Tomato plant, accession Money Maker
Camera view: tilt-top (135 deg); turntable rotation: 330 degrees
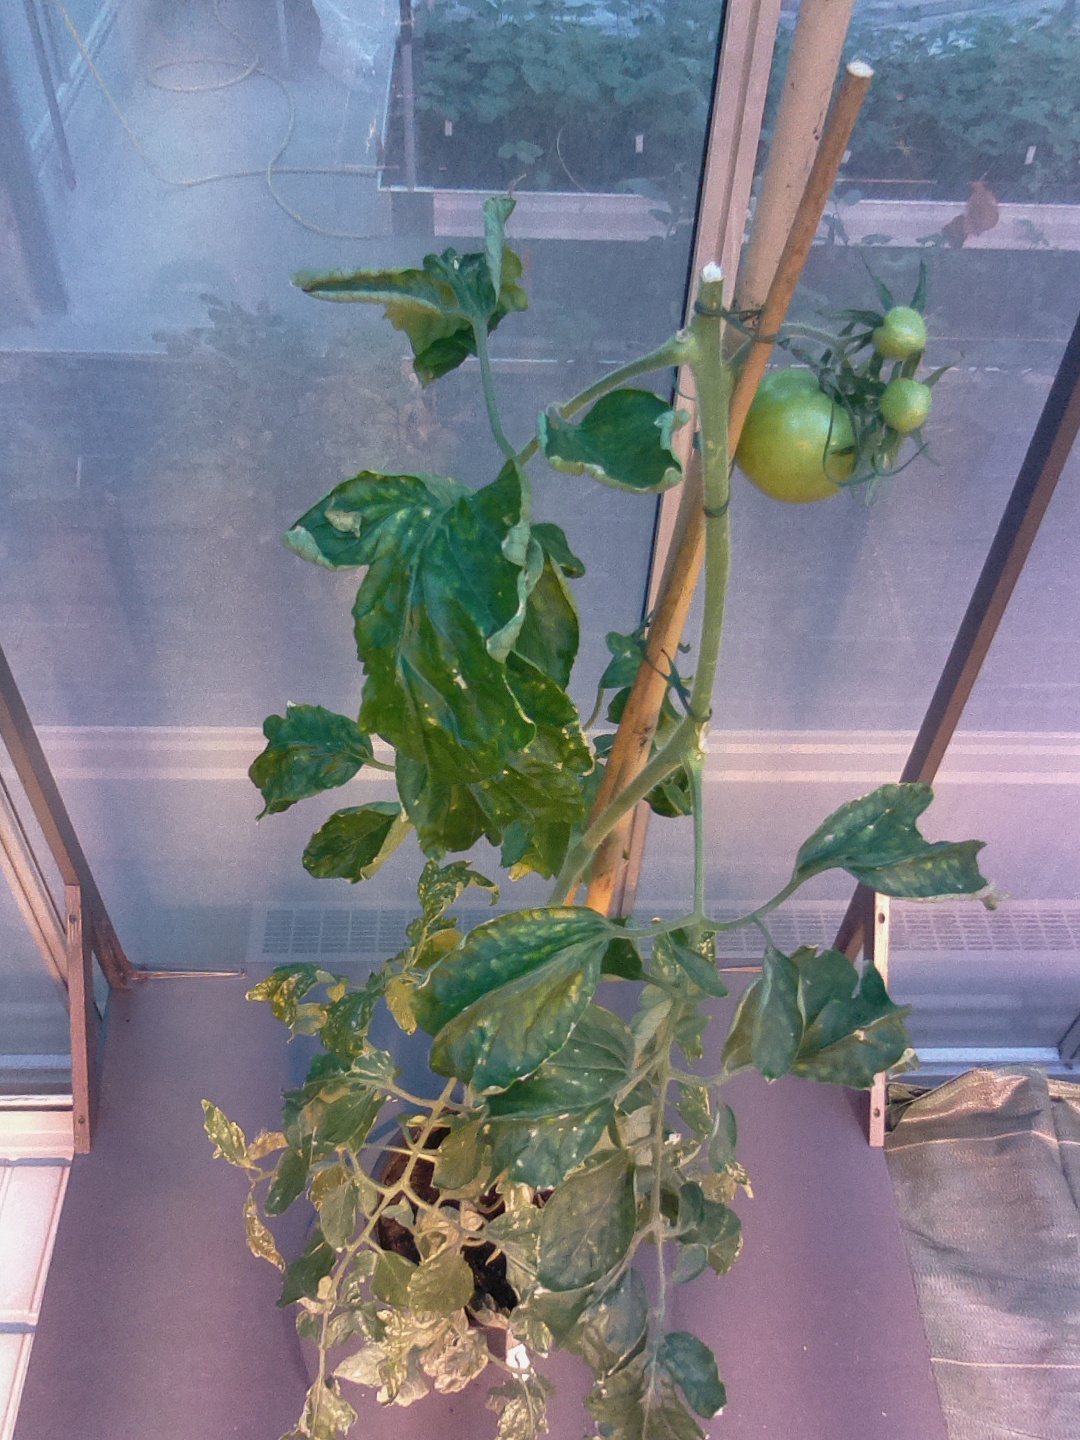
BBCH growth stage 76: 60%-70% of final fruit size